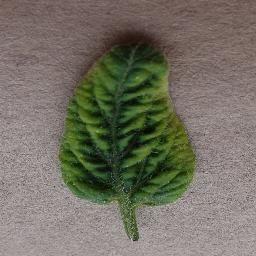
Label: Tomato___Tomato_Yellow_Leaf_Curl_Virus